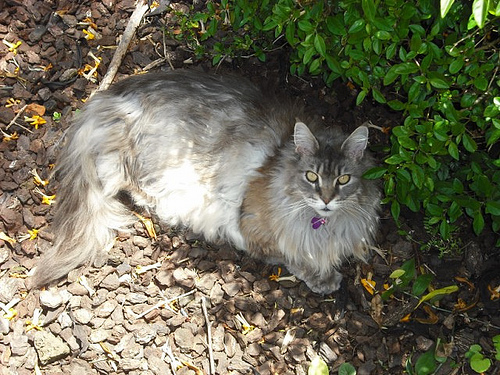
Animal: cat
Breed: Maine Coon